Ferro Carril Oeste

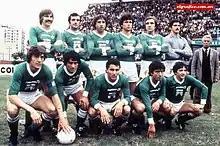
In 1982, Ferro C. Oeste won its first title in Primera División

Ferro finally won its first title at Primera in 1982, winning the Nacional tournament after beating defending champions Quilmes in the finals (0–0, 2–0). The squad played a total of 22 matches, winning 16 with 6 draws so they won the championship remaining unbeaten. Ferro scored 50 goals and conceded 13. Left wing Miguel Angel Juárez was the top scorer with 22 goals. Other notable players for the champion team were Adolfino Cañete, Alberto Márcico, Juan Domingo Rocchia, and Héctor Cúper.